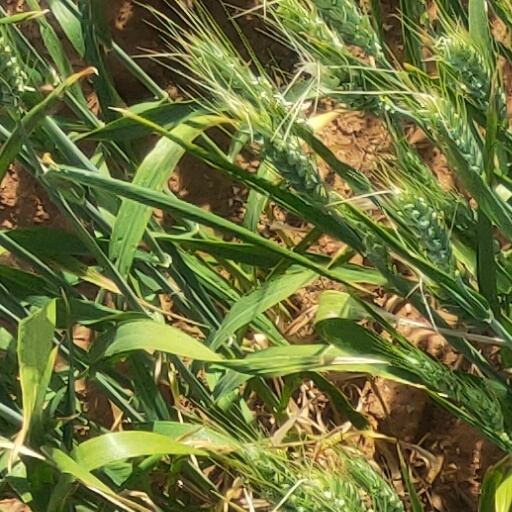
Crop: wheat